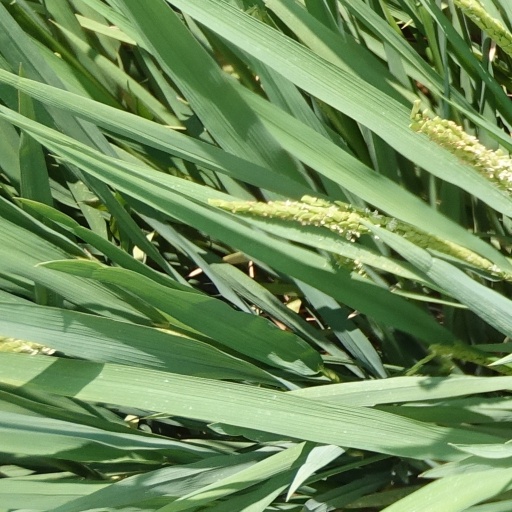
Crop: rice